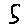
Label: 5